St. Wolfgang's Church, Schneeberg

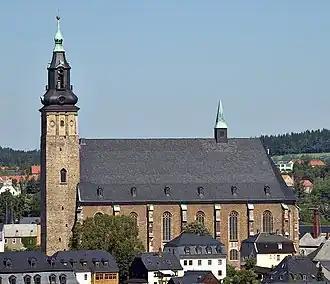
View of the church from Gleesberg

St. Wolfgang's Church in Schneeberg is one of the largest hall churches of the Late Gothic in Saxon region of Germany. It was built in the early 16th century on parts of a small, earlier building and is an early example of a Reformation church building. Due to its dominant position on the summit of the Schneeberg hill, which in previous centuries had been riddled ("durchörtet") with mining pits and galleries, it became known as the "Miners' Cathedral" ("Bergmannsdom"). The parish of St. Wolfgang in Schneeberg owns this summer church as well as the hospital church, the Church of the Trinity, Schneeberg on the "Fürstenplatz" as their winter church. In addition the parish of St. George & St. Martin, Griesbach, also belongs to the Lutheran-Evangelical parish of Schneeberg.